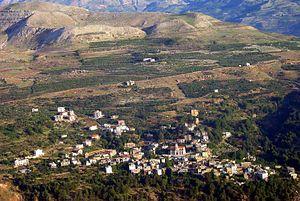
Kfarsghab est un village situé dans le Caza de Zghorta dans la région Liban-Nord. Il est situé dans ce qui est considéré au nord du Liban comme un lieu très saint et spirituellement important – la Vallée de Qadisha.